Christian Baëta

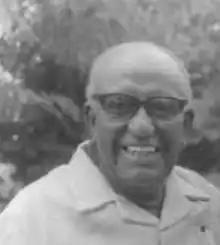

Christian Baëta joined the faculty at the department of divinity and the study of religions at the University of Ghana, Legon, retiring in 1971 as a professor. During his time at Legon, through his initiative, the focus of the department shifted from an emphasis on Christian theology to the Study of religions in general and its theological link to an increasingly globalized world. At the university, Baëta taught Old Testatment, Hebrew, African Religions and Islam. From 1965 to 1971, he was also the Henry W. Luce Visiting Professor at Selly Oak Colleges in Birmingham, England. An advocate of missiology as a local phenomenon, he championed the role of younger African church missions, focusing on common experiences and co-existing peacefully with adherents of other faiths while maintaining the free expression of ecumenical Christianity. In his view, the two philosophies were connected through a shared belief in the sovereignty of a supreme being.